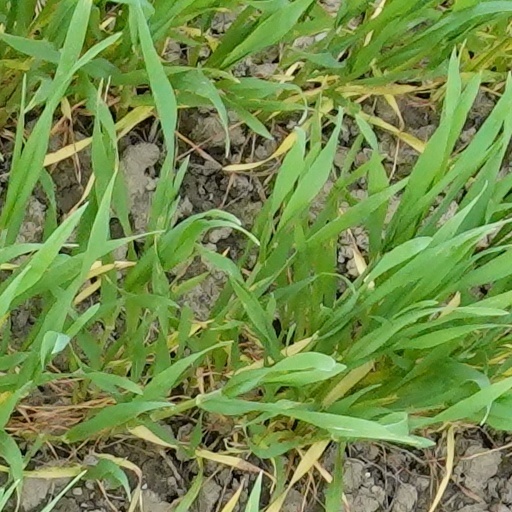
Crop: wheat